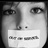
Emotion: sad